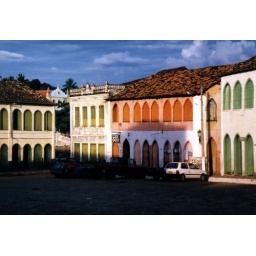
travels through north-east brazil by road and river